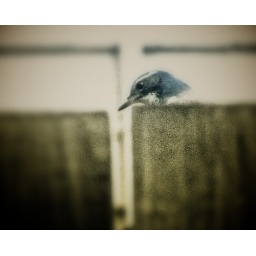
greeted me while I was at my desk in the bedroom from the window